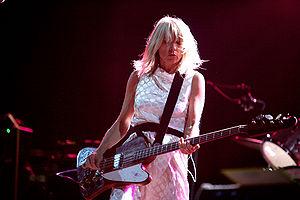
Sonic Youth [ˈsɒnɪk juθ] est un groupe de rock avant-gardiste américain, originaire de New York. Formé en 1981, il est considéré comme l'une des figures majeures du rock alternatif. Les membres fondateurs Thurston Moore, Kim Gordon et Lee Ranaldo resteront ensemble pendant la totalité de l'existence du groupe. Durant son existence, le groupe fait l'expérience d'un succès critique et commercial, notamment en signant sur la major DGC Records, en 1990, ou bien en jouant en tête d'affiche du festival Lollapalooza. Sonic Youth est félicité pour avoir redéfini ce que la guitare rock pouvait faire.